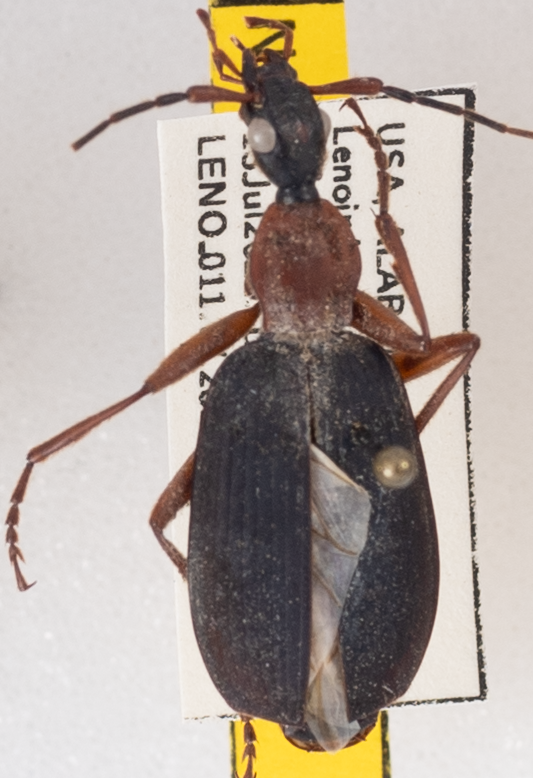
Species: Galerita bicolor
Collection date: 2022-07-13
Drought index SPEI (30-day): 0.03
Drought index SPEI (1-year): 0.866
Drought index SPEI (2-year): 2.09